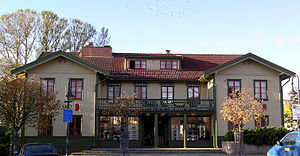
Jessheim / Navnet
Jessheim er et byområde og administrationscenter i Ullensaker kommune i Viken i Norge. Byområdet havde 14.632 indbyggere per 1. januar 2009, og ligger omtrent ni kilometer sydøst for Oslo lufthavn, Gardermoen. Rådhuset til Ullensaker kommune og Ullensaker Kulturhus ligger i Jessheim.